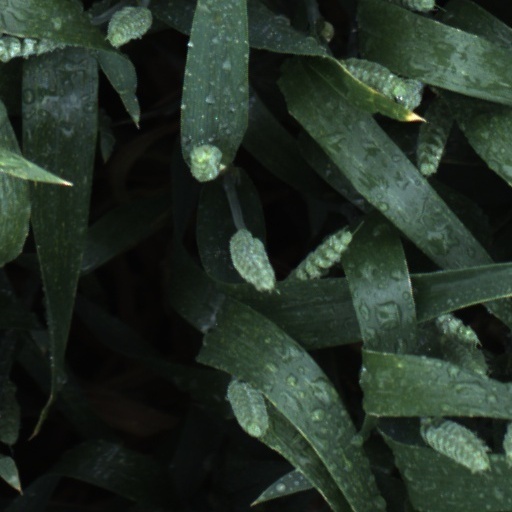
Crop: wheat